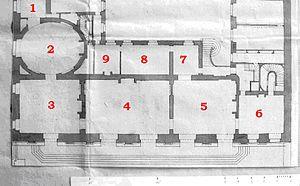
Plan de l'appartement des marronniers, vers 1703.
Le château de Meudon, dit château royal de Meudon, palais impérial de Meudon ou Domaine national de Meudon, est un château français situé à Meudon, dans le département des Hauts-de-Seine. Il est notamment la résidence de la duchesse d'Étampes, du cardinal de Lorraine, d'Abel Servien, de Louvois ainsi que de Monseigneur, dit le Grand Dauphin, qui lui adjoint en annexe le château de Chaville. Incendié en 1795 et en 1871, le Château-Neuf, dont la démolition est un temps envisagée, est conservé pour sa majeure partie. Il est transformé à partir de 1878 en observatoire servant de réceptacle à une lunette astronomique, avant d'être rattaché à l'Observatoire de Paris en 1927.